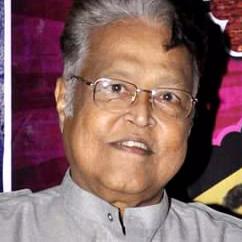
Age: 67